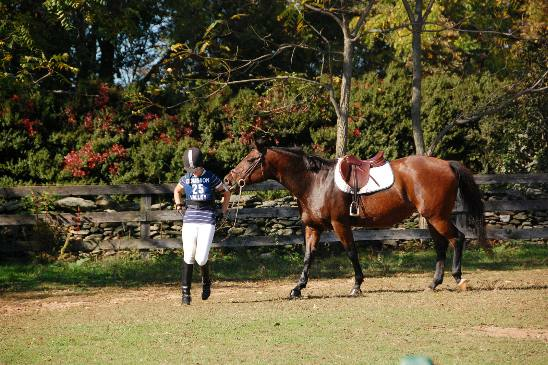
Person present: Yes